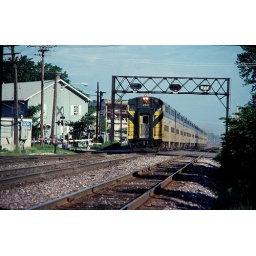
East bound kicks up dust as this express train goes under the signal bridge at Palatine Rd 1979